History of Iran

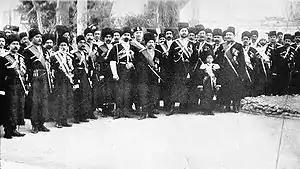
Persian Cossack Brigade in Tabriz in 1909

Prior to the rise of the Safavid Empire, Sunni Islam was the dominant religion, accounting for around 90% of the population at the time. According to Mortaza Motahhari the majority of Iranian scholars and masses remained Sunni until the time of the Safavids. The domination of Sunnis did not mean Shia were rootless in Iran. The writers of The Four Books of Shia were Iranian, as well as many other great Shia scholars.